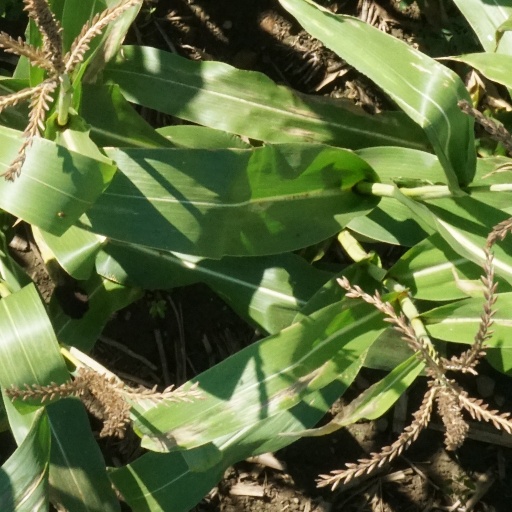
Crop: maize; corn